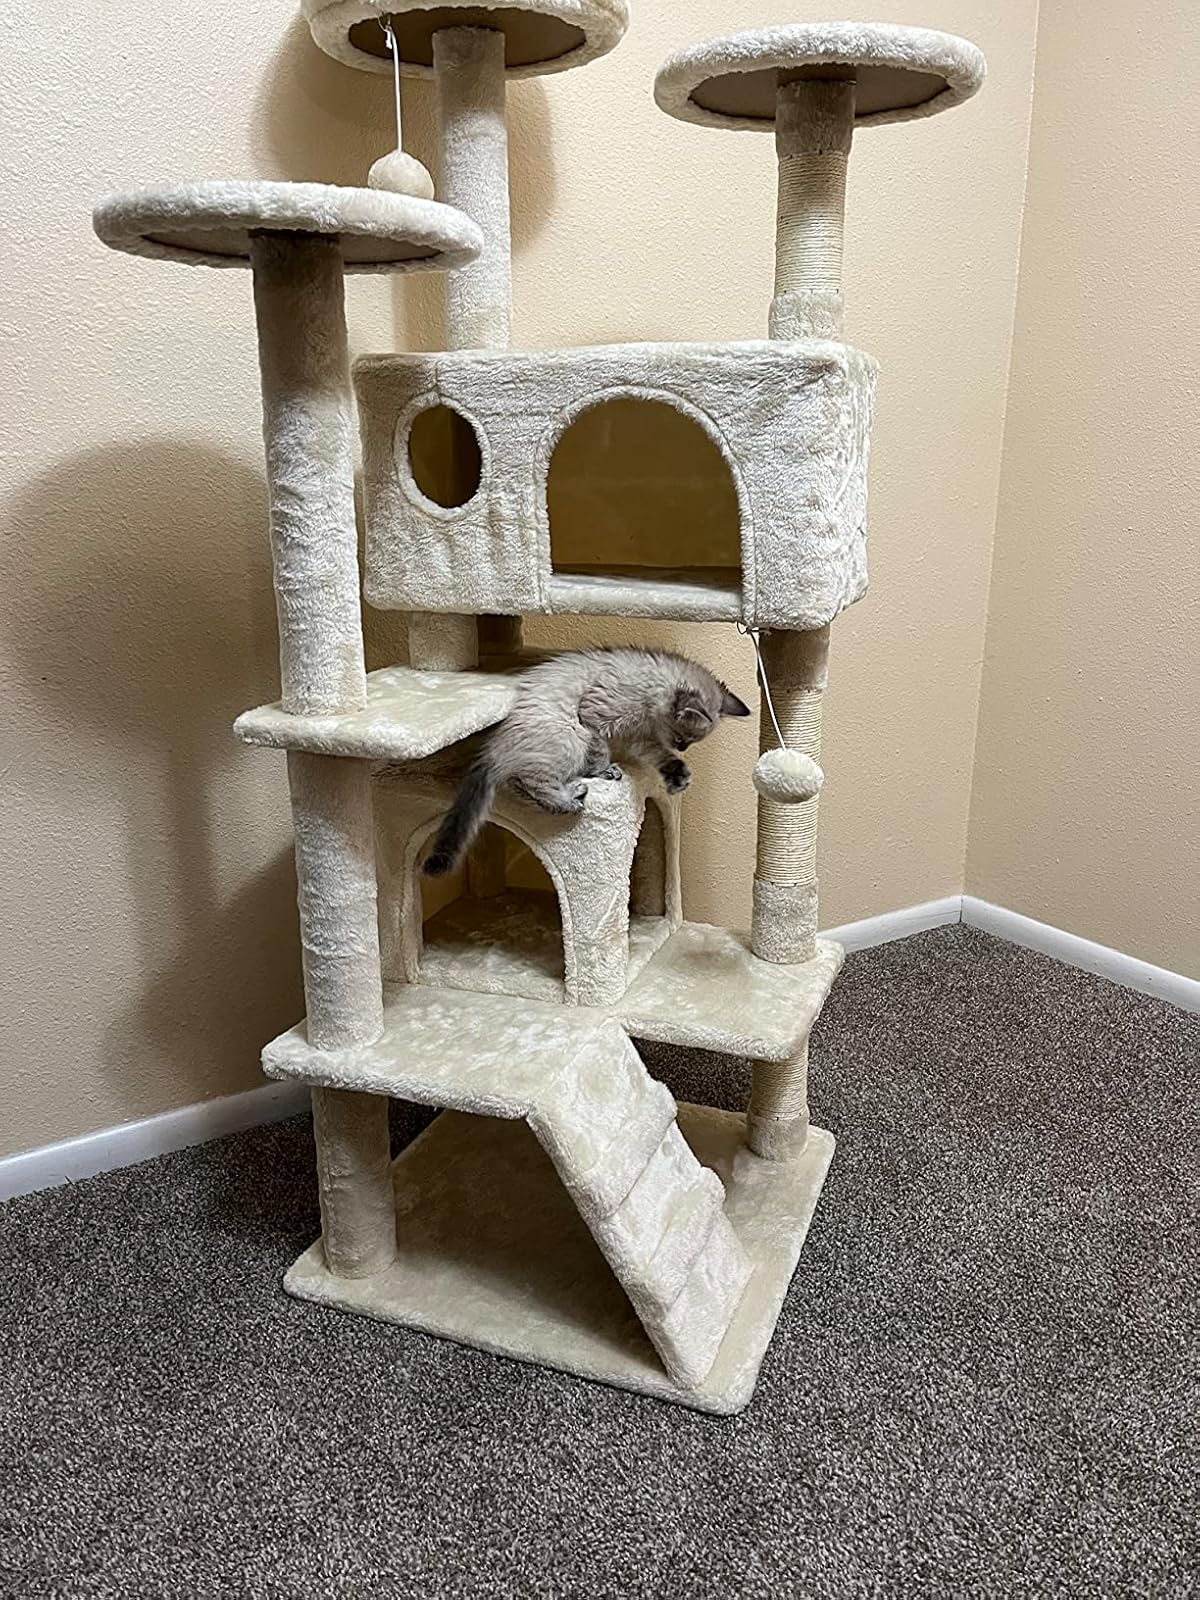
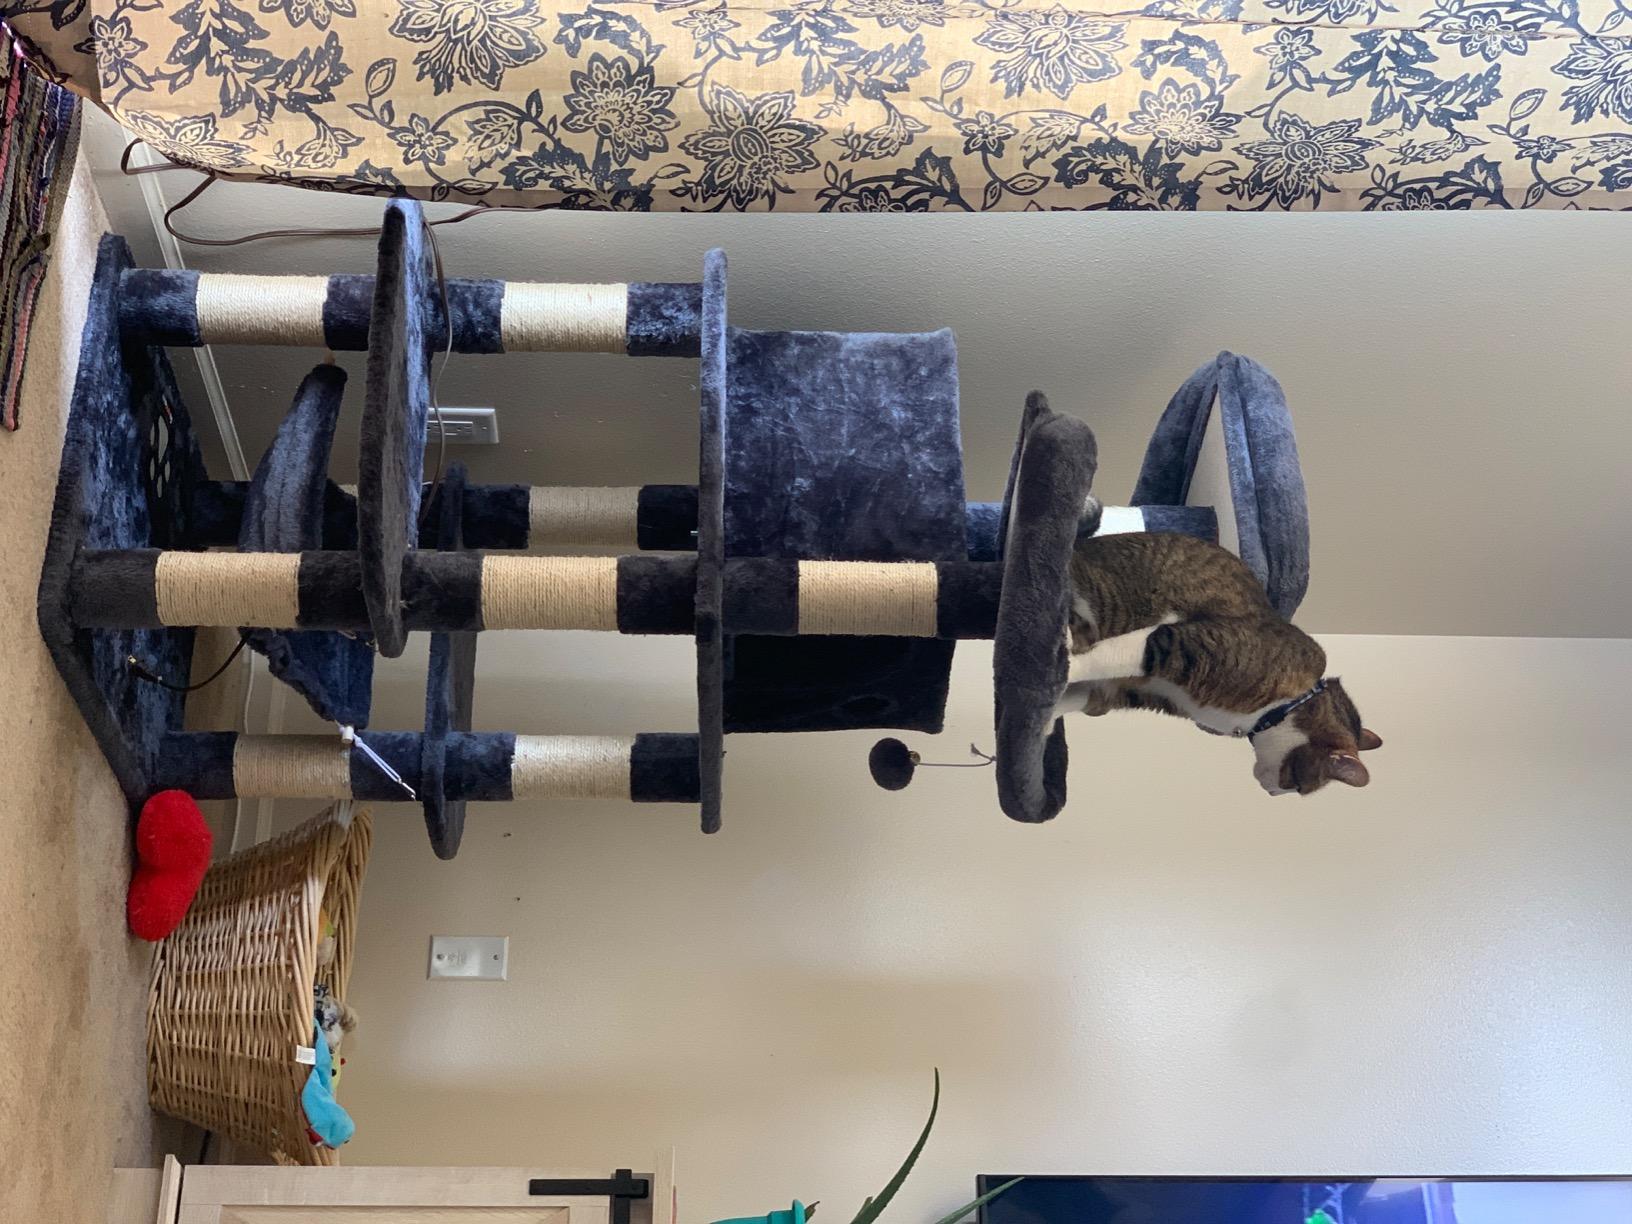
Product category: items_cat tree
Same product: no